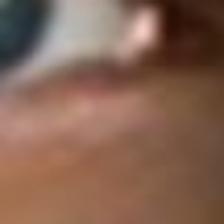
Label: faces